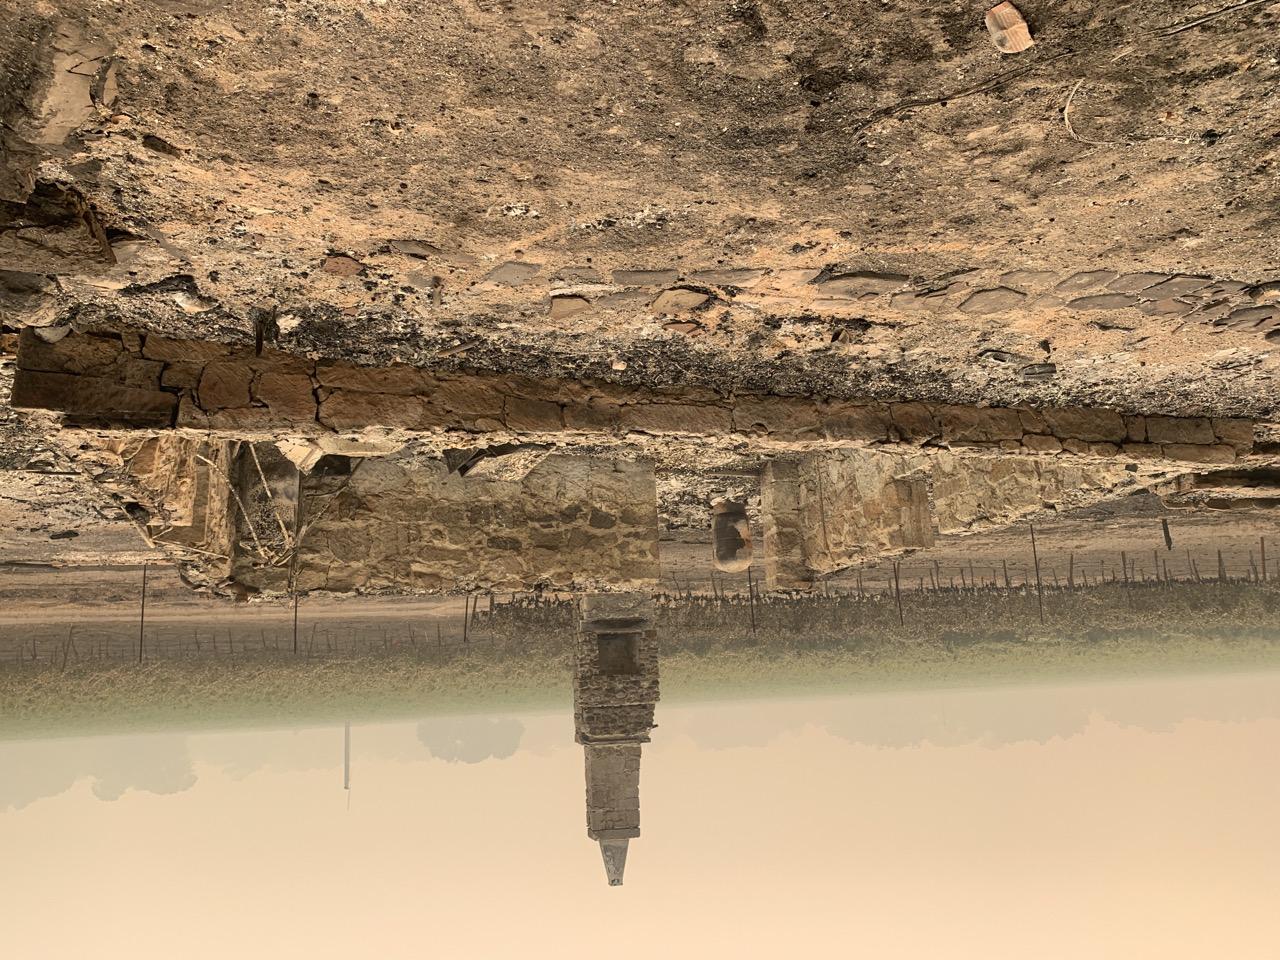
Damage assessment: destroyed